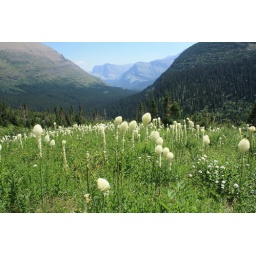
A nice view with a field of bear grass in the foreground.